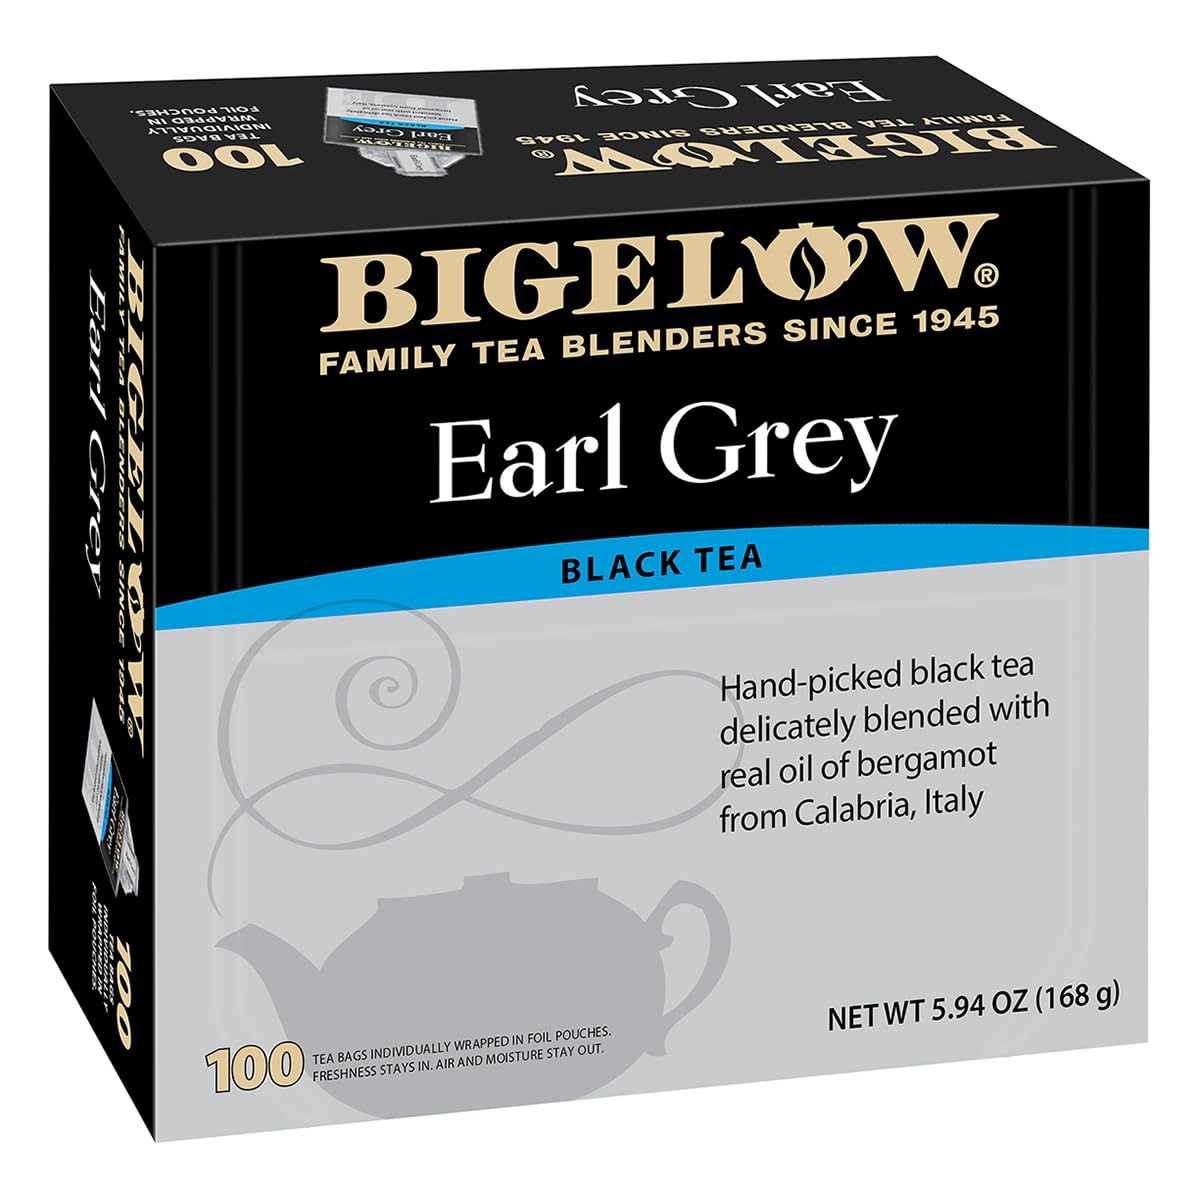
Item Name: Bigelow Tea Earl Grey 40bg
Bullet Point 1: Gluten-Free Bigelow Earl Grey Black Tea
Bullet Point 2: Package size of 2.37 oz
Bullet Point 3: Unit Price of $6.84
Bullet Point 4: Blended with real oil of bergamot from Calabria, Italy. Each bag is wrapped in a foil pouch. Glute
Product Description: <p>Enjoy Bigelow Earl Grey Tea. Named After A British Nobleman, This Tea Is Renowned In International Circles. Our Tea Bags Are Sealed For Freshness In Airtight, Flavor Protecting Fresh Packs To Ensure Your Full Enjoyment. 4 Tea Bag Fresh Pack. Makes 80 Cups. Earl Grey: A Really Fine Cup Of Tea Is One Of Life's True Pleasures. We Heartily Recommend Earl Grey For The Enjoyment It Will Bring To Your Tea Drinking. This Delicately Scented, Aristocratic Blend Has Become An International Favorite. Delicious Hot, Enjoyable Iced. Enjoy It Often, By Yourself Or With Your Family And Friends. Another Quality Product From The Bigelow Family, Blenders Of Fine Tea For Three Generations. Made In U.S.A. (Note: Description is informational only. Please refer to ingredients label on product prior to use and address any health questions to your Health Professional prior to use.</p>
Value: 240.0
Unit: Count

Price: 20.32